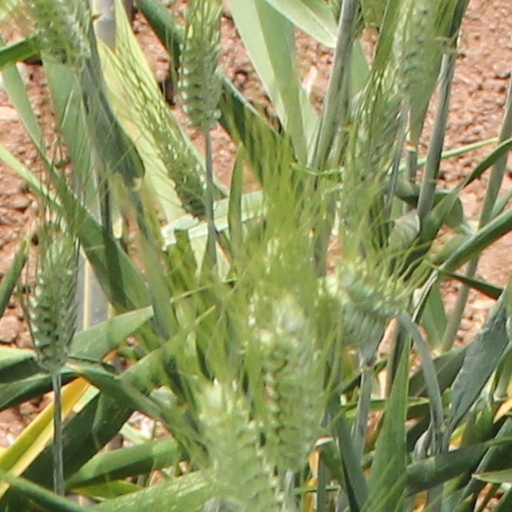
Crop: wheat